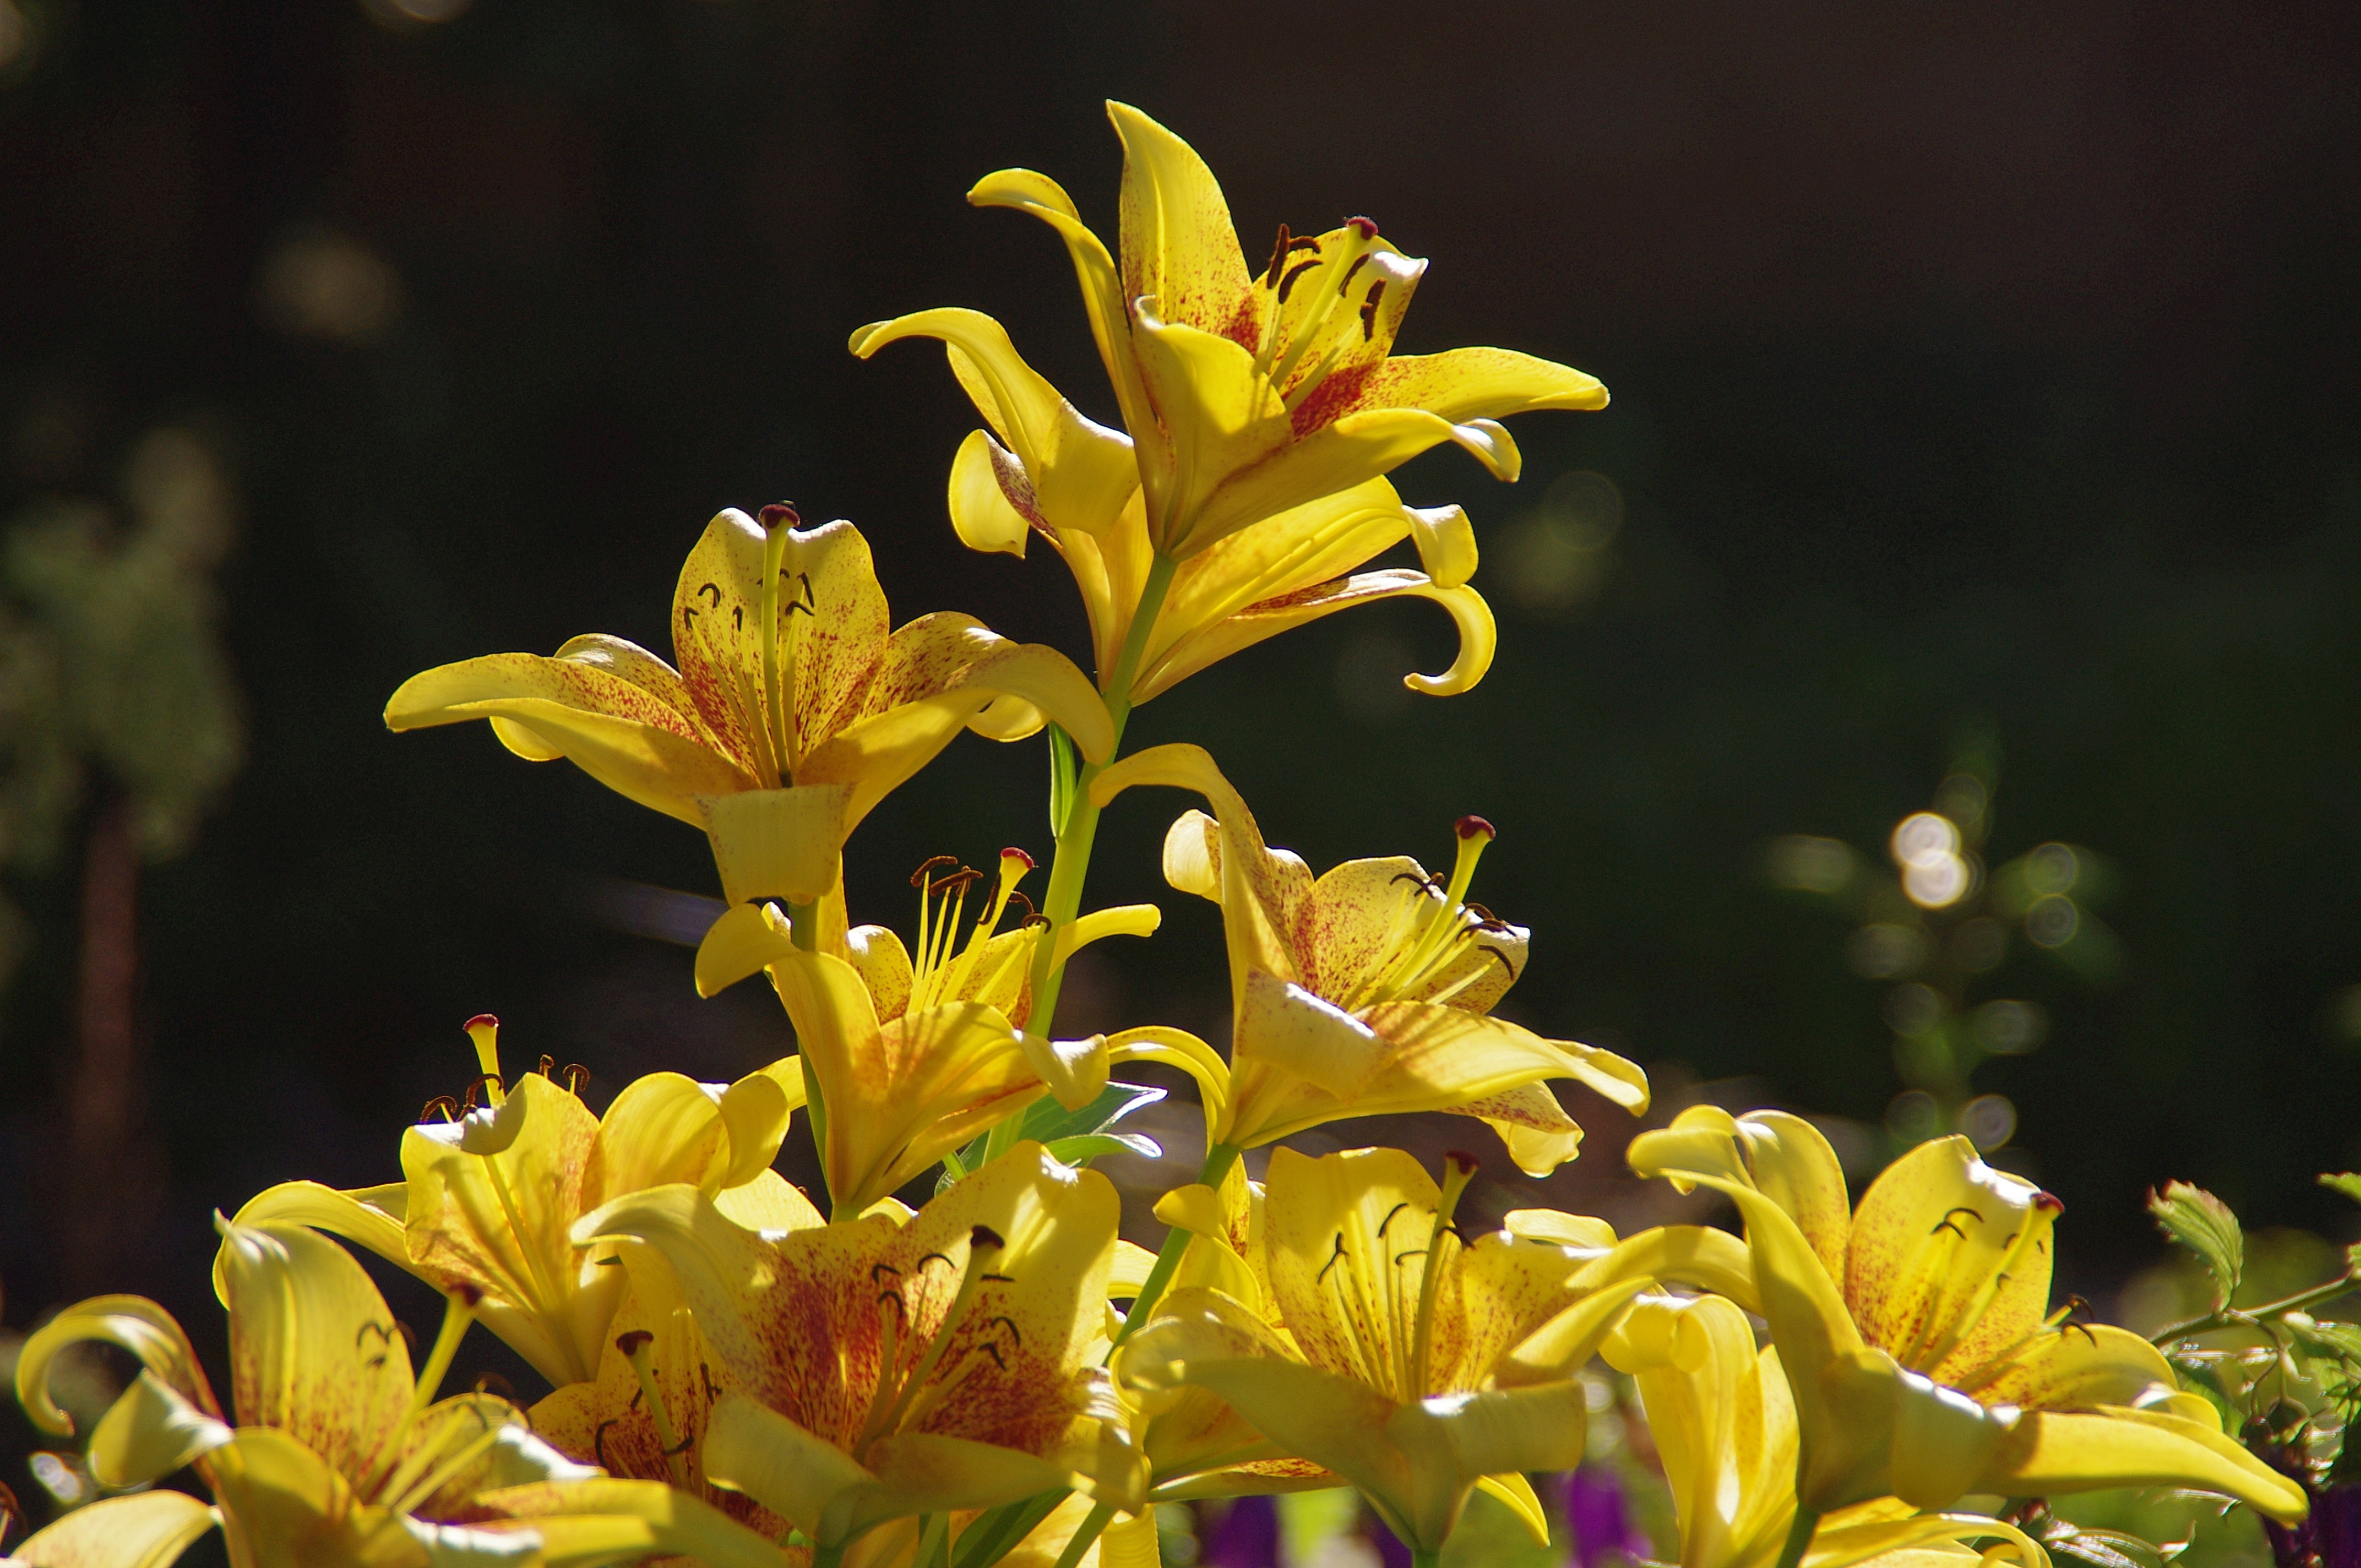
tree, nature, branch, blossom, plant, leaf, flower, petal, bloom, macro, botany, yellow, flora, wildflower, shrub, lily, macro photography, flowering plant, woody plant, land plant